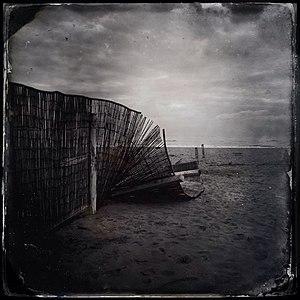
Marina di Vezza est un roman satirique d'Aldous Huxley, publié en 1925.